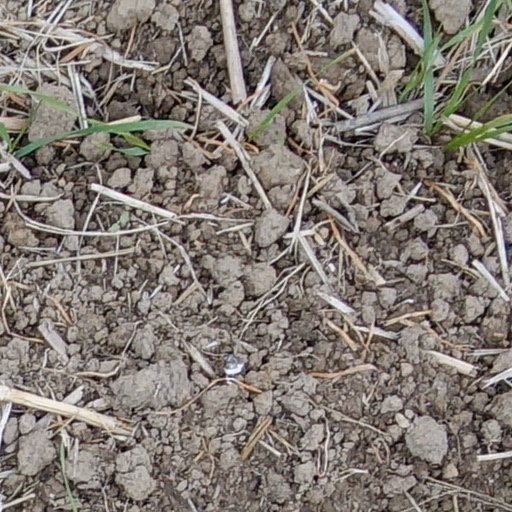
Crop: wheat